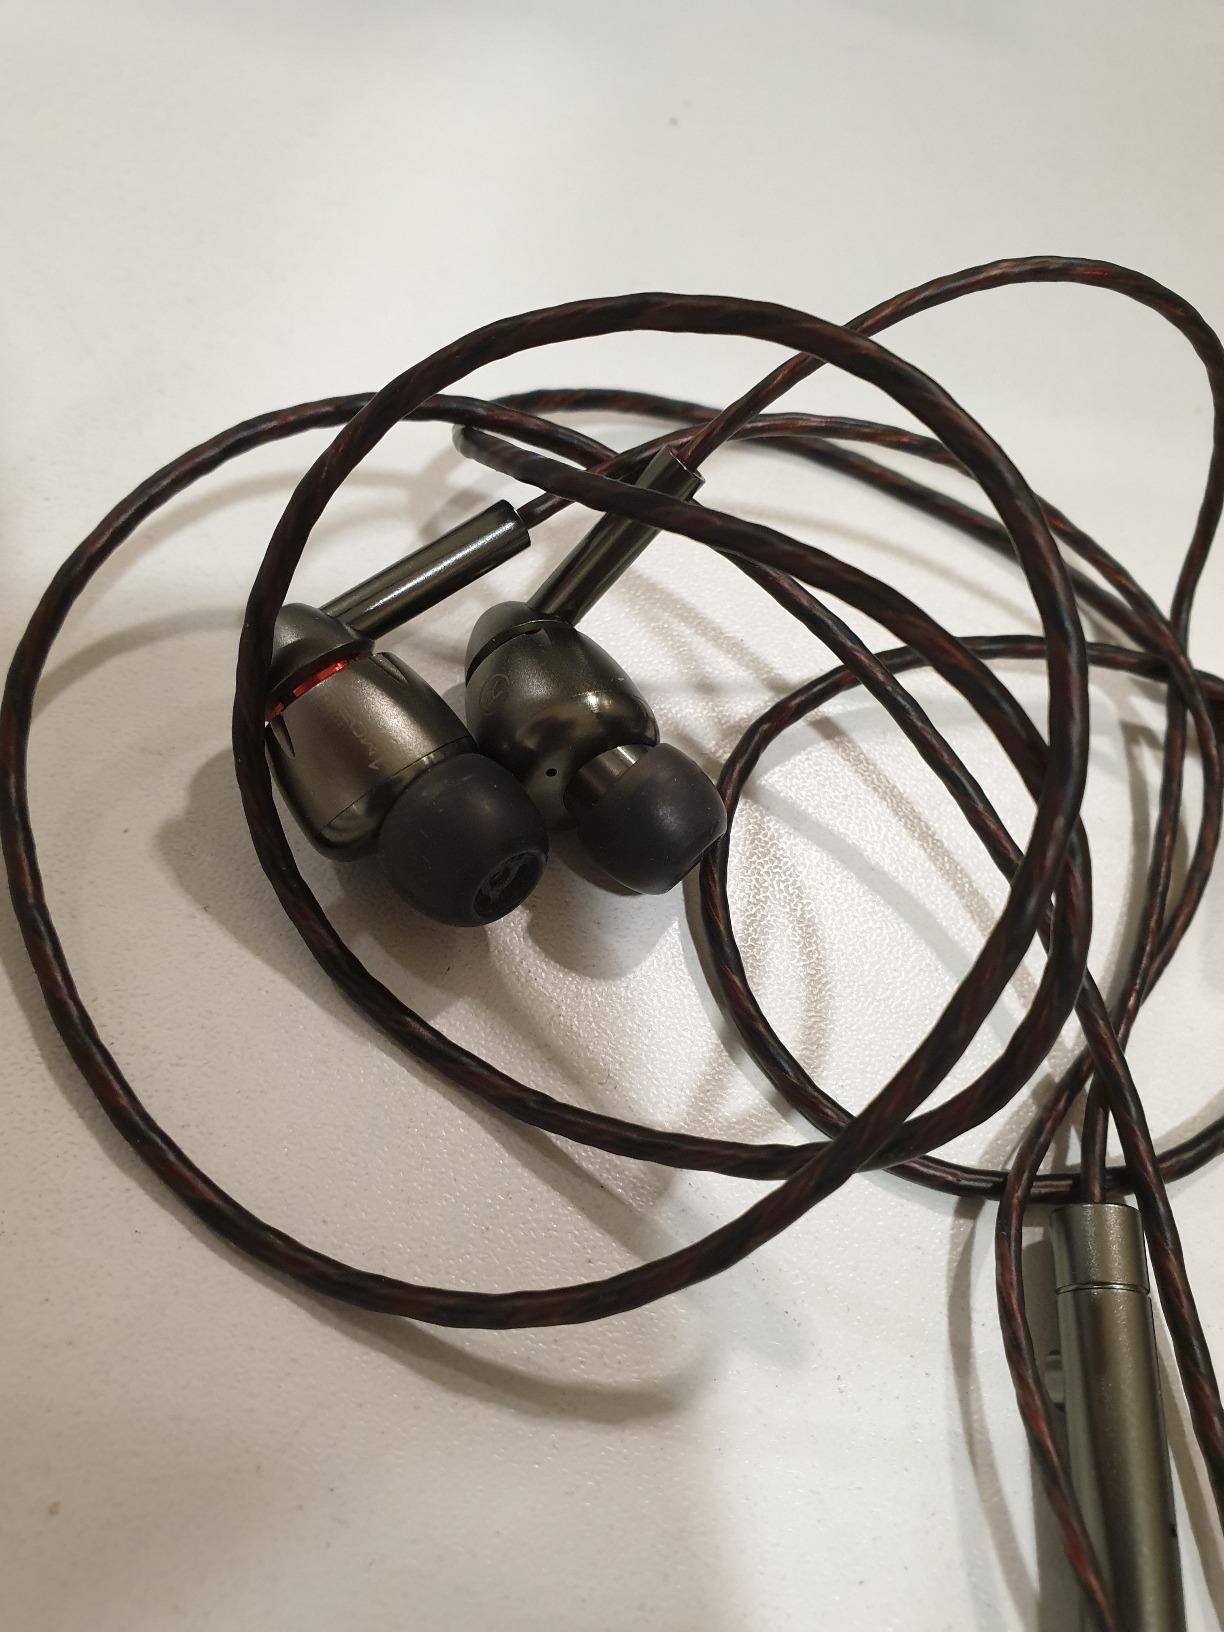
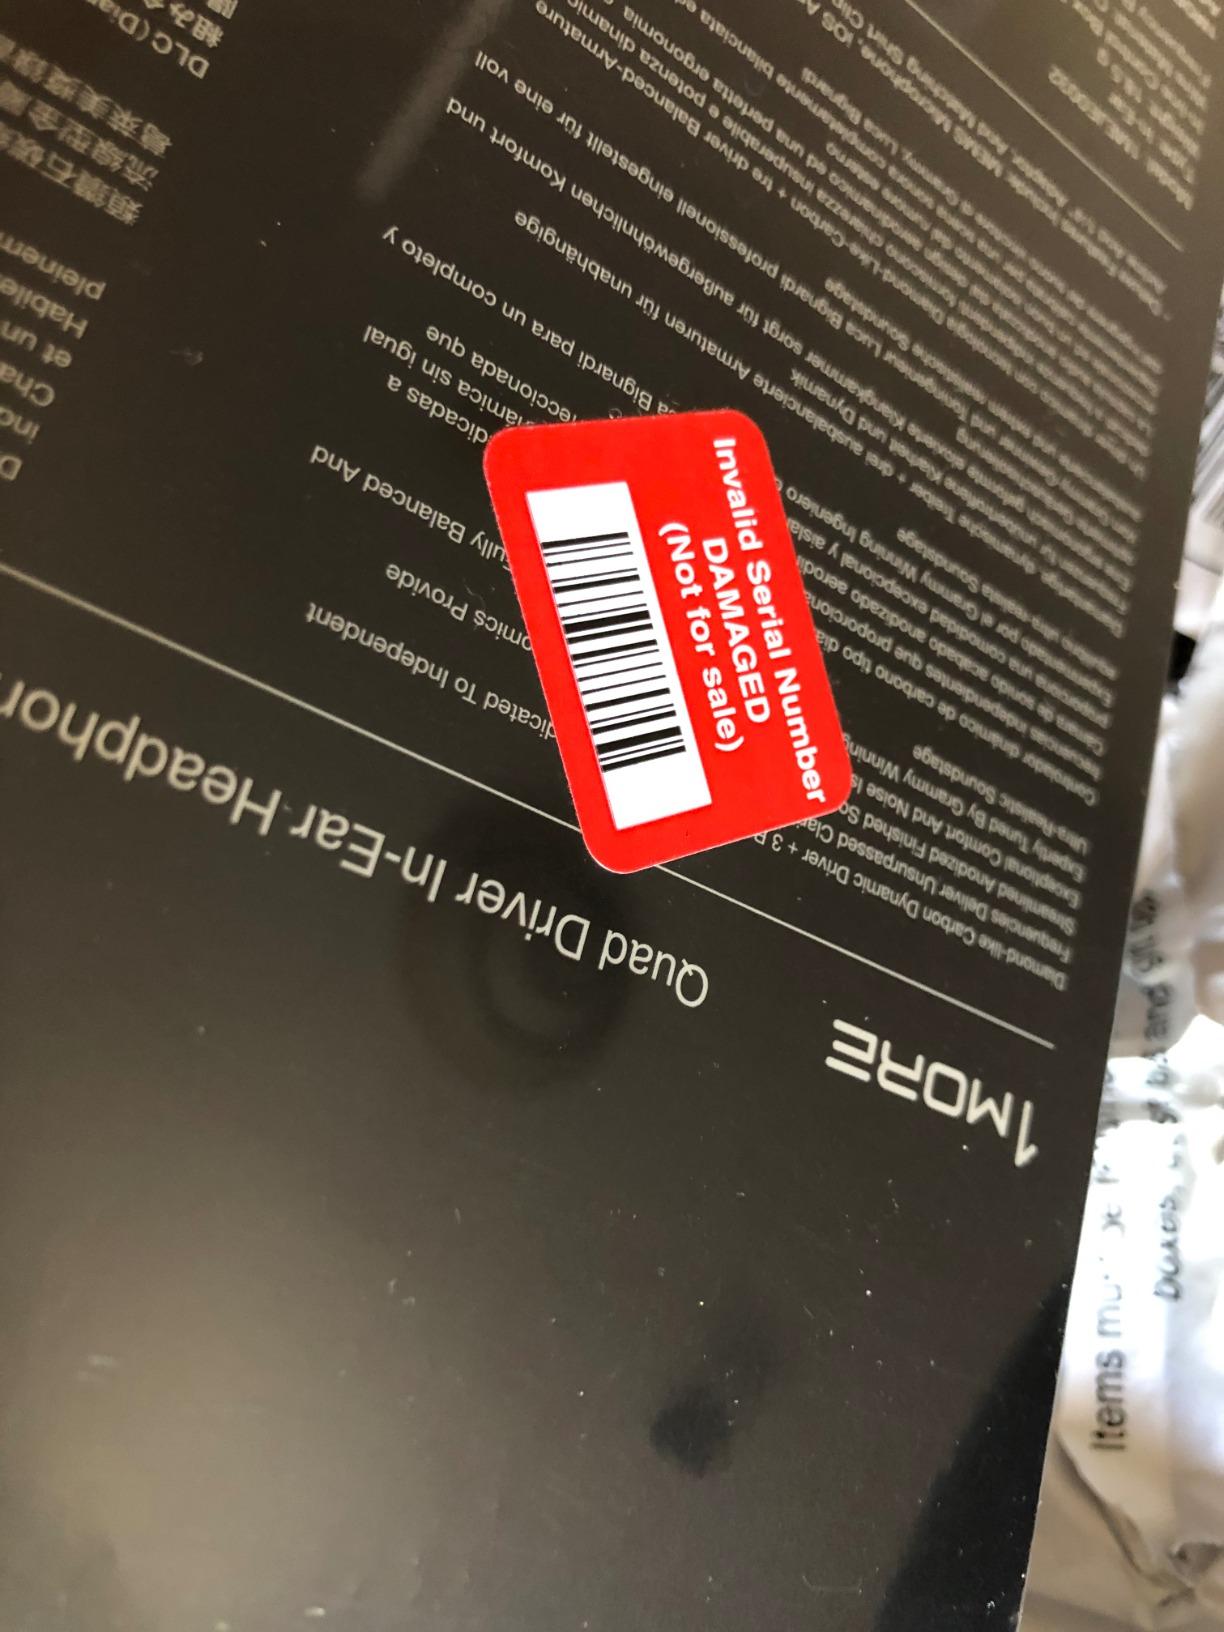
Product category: headphones
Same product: yes